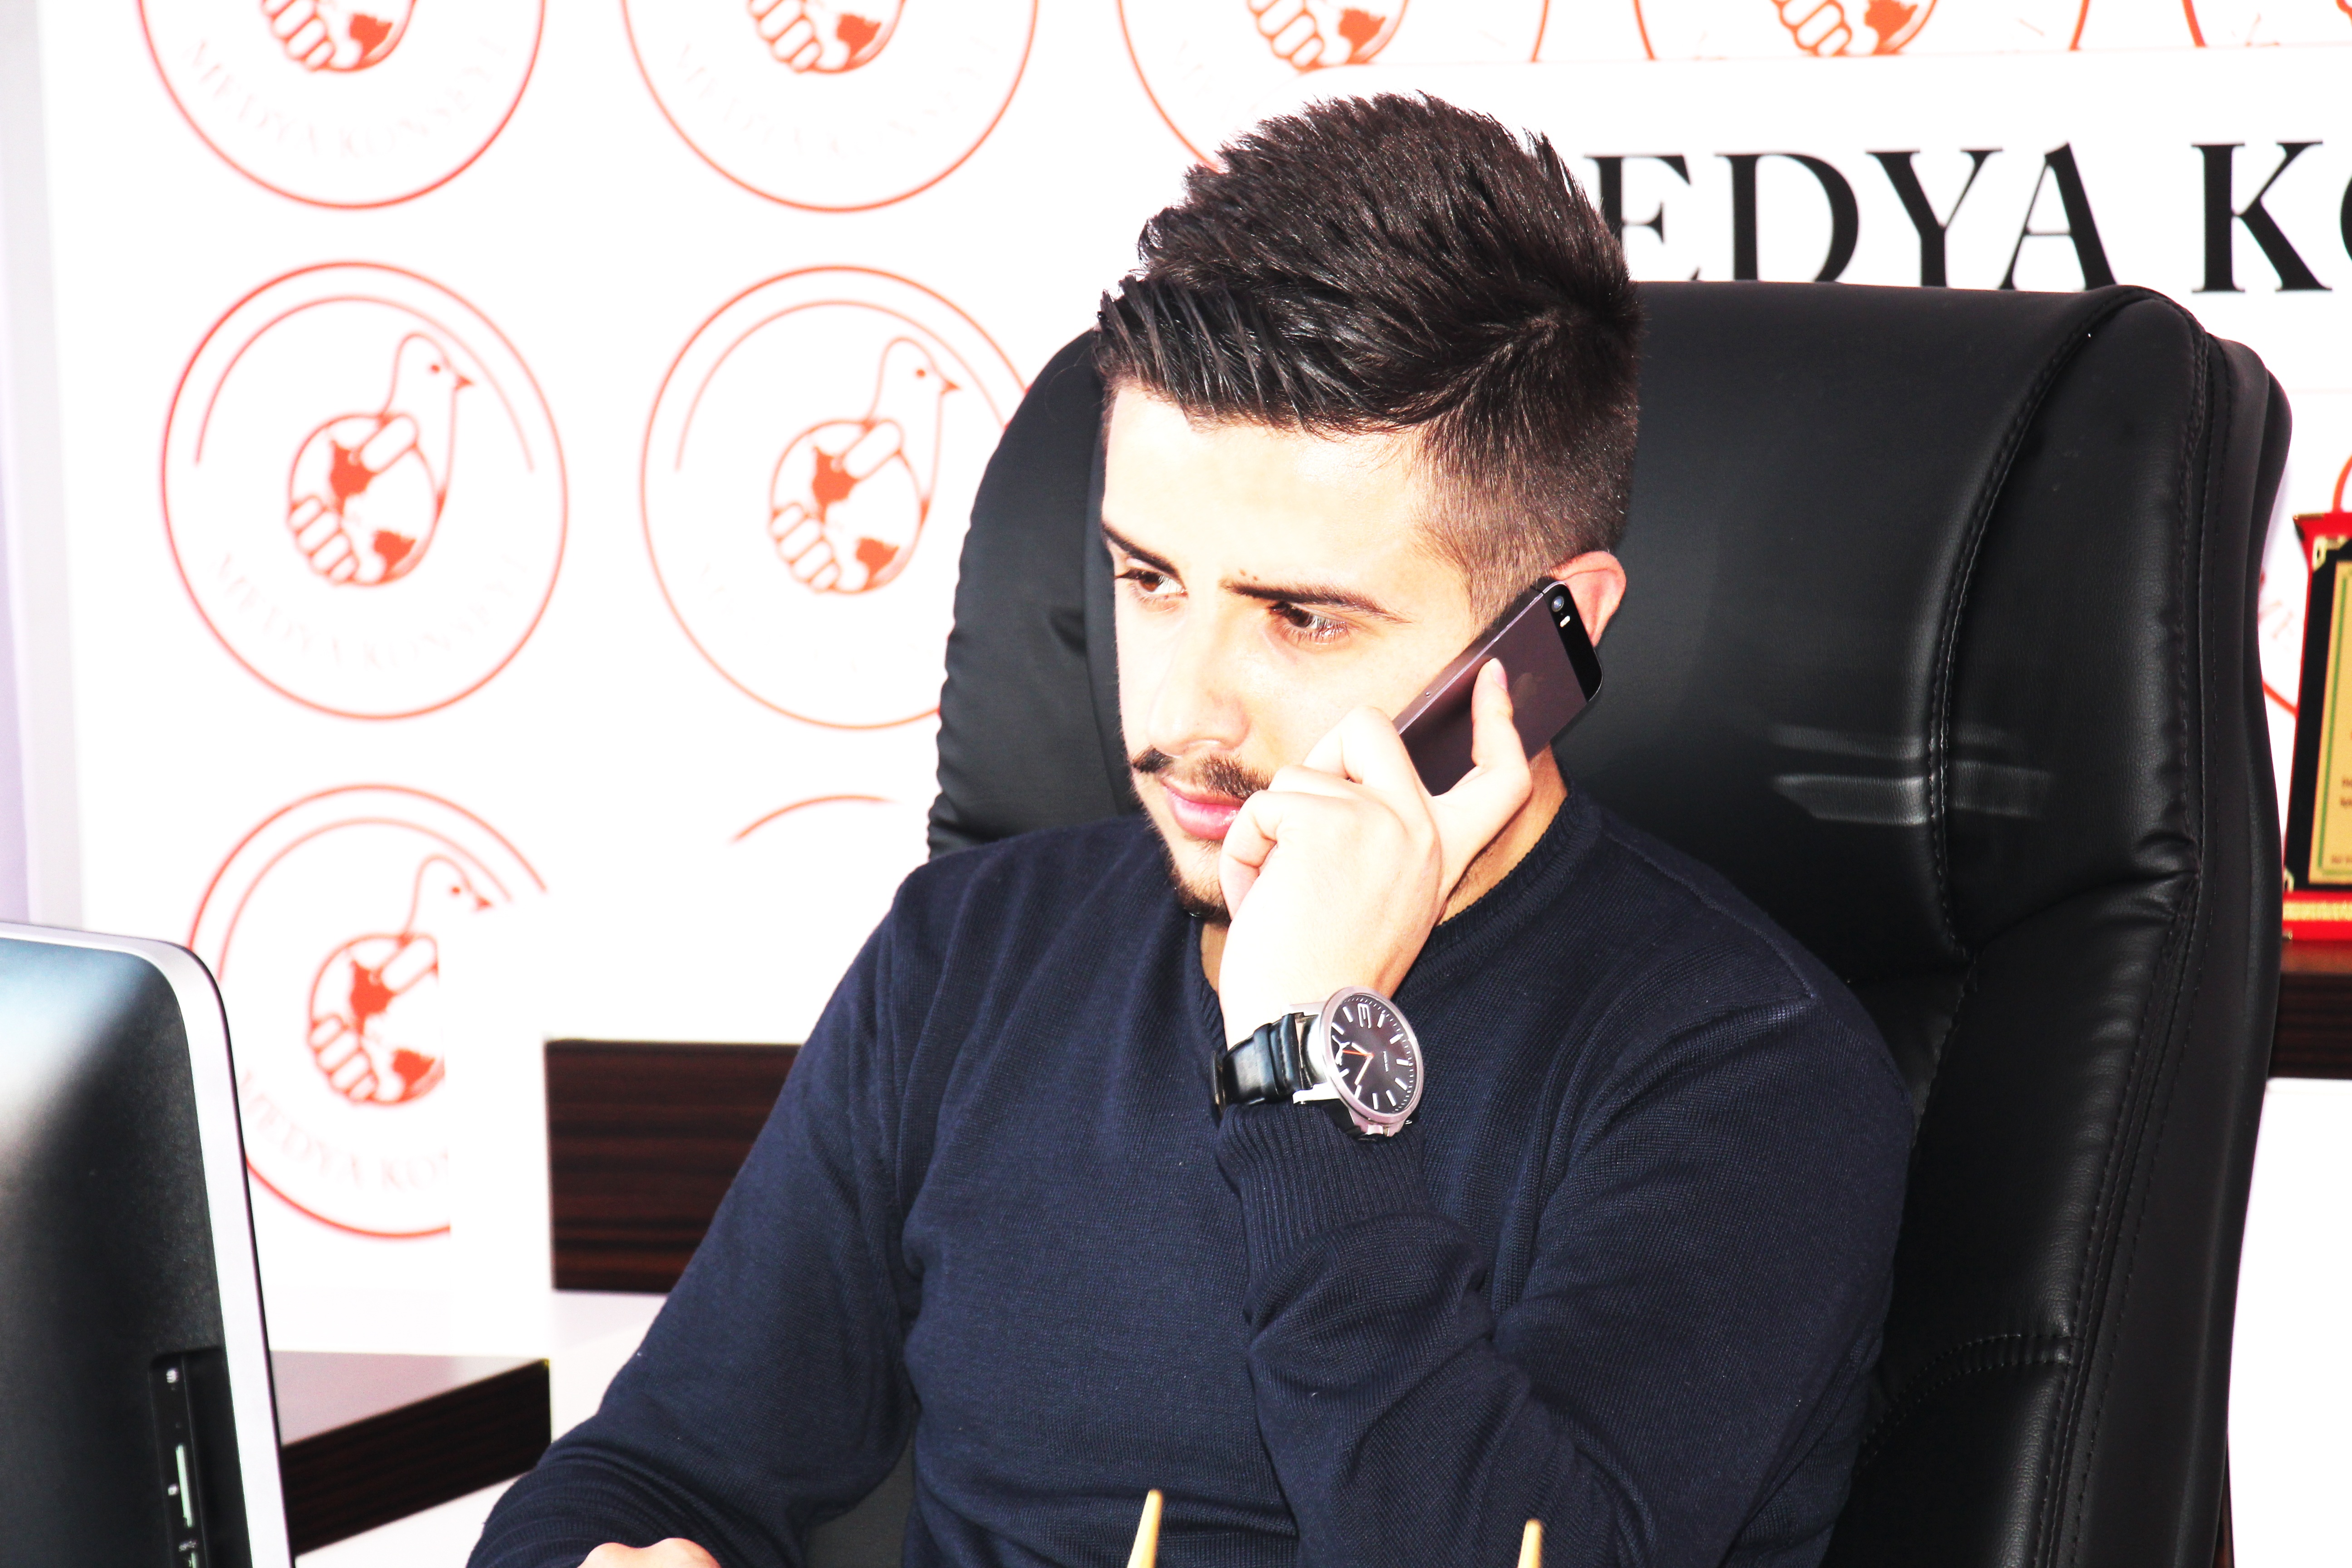
phone, office, sit, brand, m, businessman